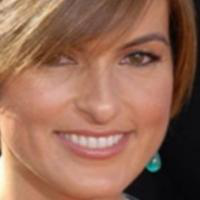
Age group: age 41-55